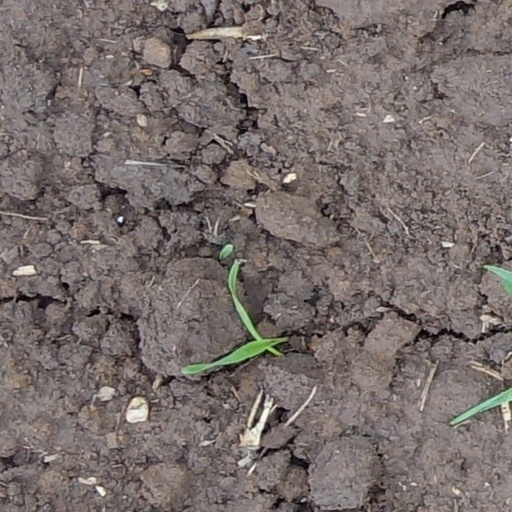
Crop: wheat